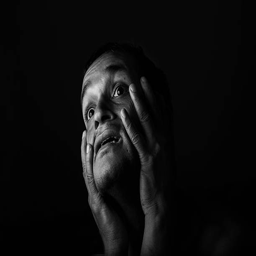
black and white portrait of a man in extreme despair